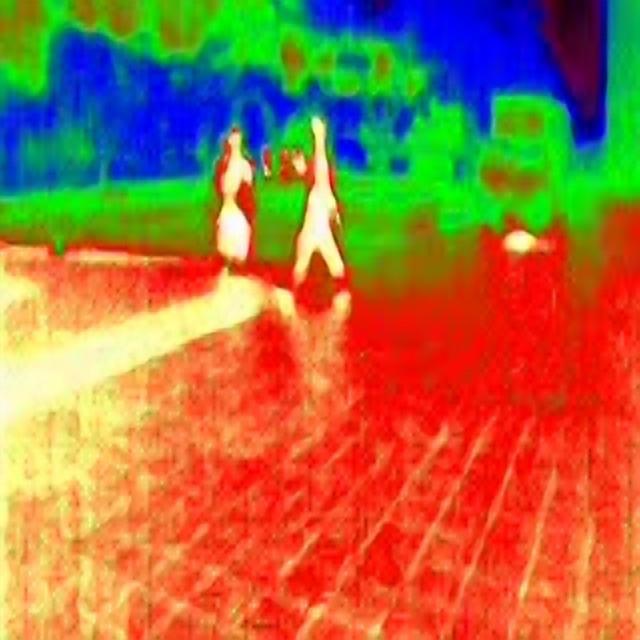
Detected objects:
label: person
label: person